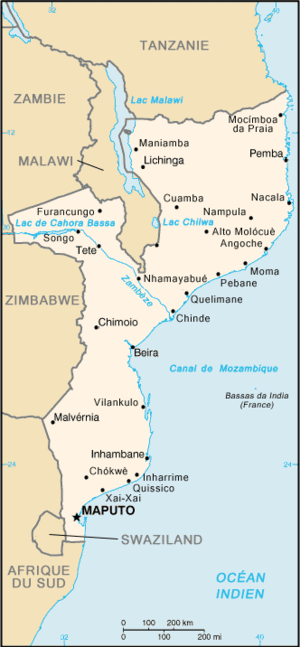
Cet article recense les frontières du Mozambique.
Le Mozambique, en forme longue la république du Mozambique, en portugais : Moçambique et República de Moçambique, est un État situé sur la côte orientale du continent africain. Il est entouré par l'Afrique du Sud, l'Eswatini, Madagascar, le Zimbabwe, la Zambie, le Malawi et la Tanzanie. C'est une ancienne colonie portugaise, le premier pays lusophone d'Afrique, devant l'Angola, par sa population et le deuxième par sa superficie. Le pays est membre de la Communauté des pays de langue portugaise, de l'Organisation internationale de la francophonie, du Commonwealth et de l'Organisation de la coopération islamique.
Cet article est partiellement ou en totalité issu de l’article de Wikipédia en allemand intitulé « Liste der Städte in Mosambik ».